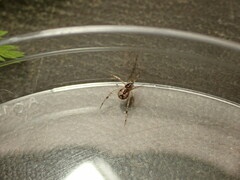
Species: Parasteatoda_tepidariorum